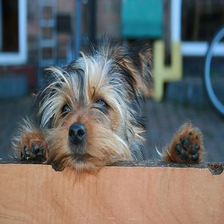
Species: dog
Breed: yorkshire terrier